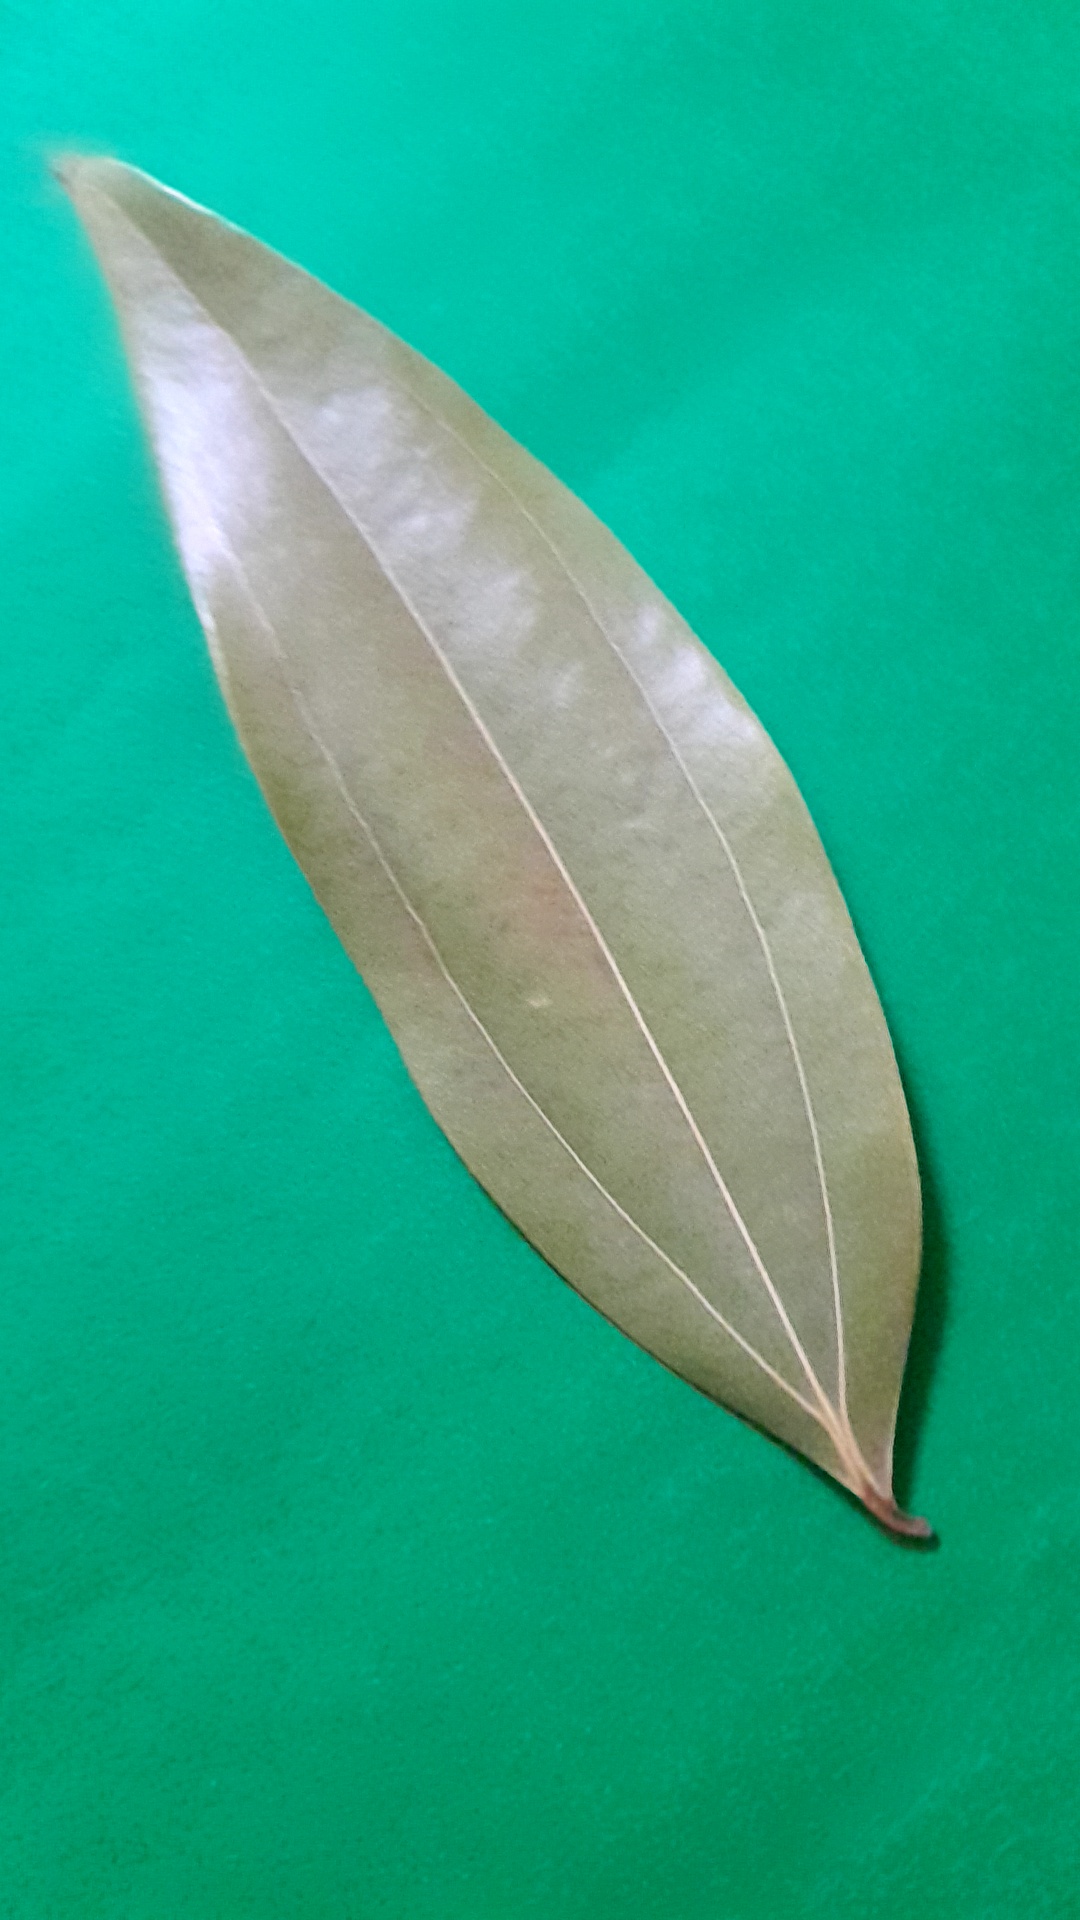
Label: Dry Leaf